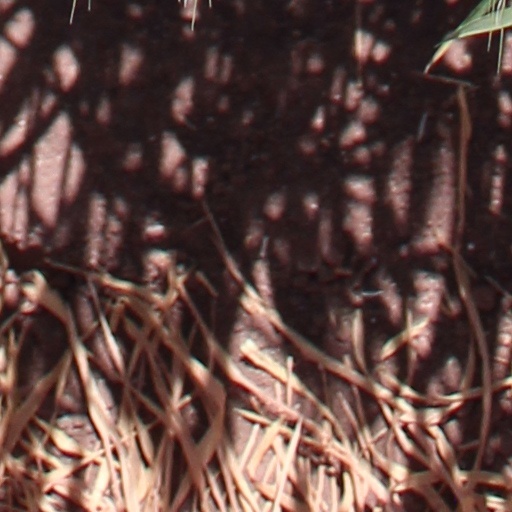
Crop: wheat